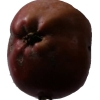
Label: Apple 18